Cieszyn Silesia Euroregion

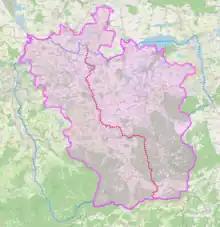
Cieszyn Silesia Euroregion (pink) compared to the historical borders of Cieszyn Silesia (blue dotted line)

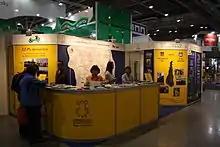
Presentation of the Euroregion in Brno (2010)

Euroregion Cieszyn Silesia is one of the euroregions (transnational co-operation structures) between Poland and Czech Republic. It has area of 1741,34 km and 658,224 inhabitants as of 2009. The largest cities are Jastrzębie-Zdrój from Polish side and Havířov from Czech side. It was established on 22 April 1998.